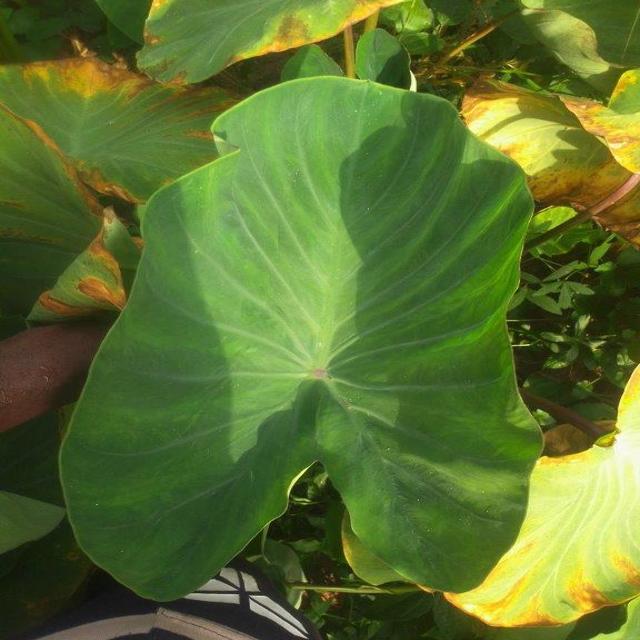
Label: Healthy